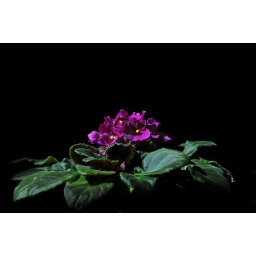
African Violet. Strobist: bare flash hi left above pot